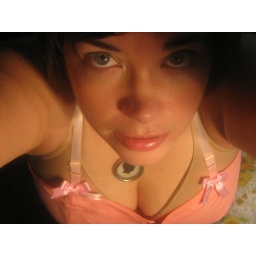
flowers in the bedroom